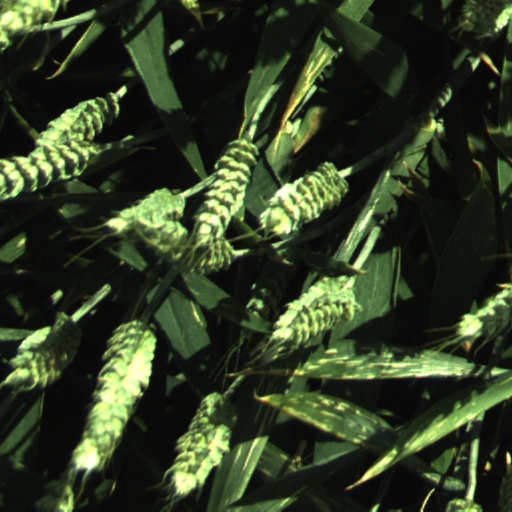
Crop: wheat